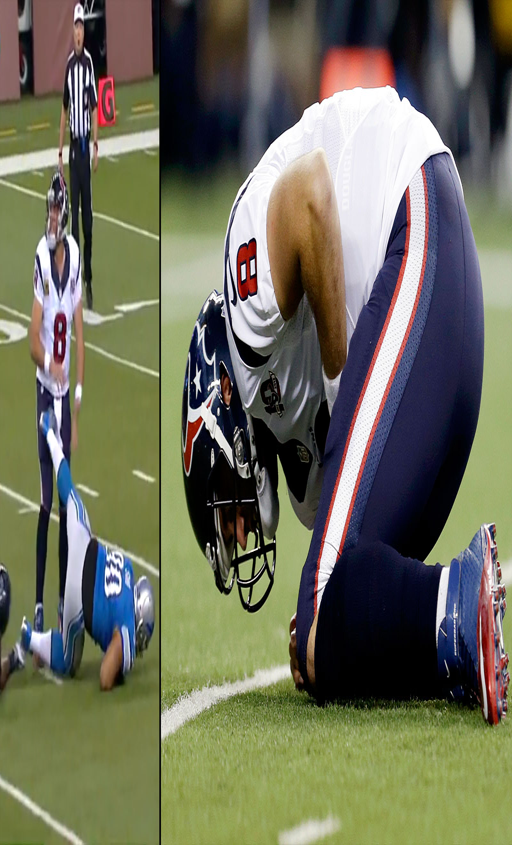
american football player was fined $30,000 for kicking american football player during a thanksgiving day game .